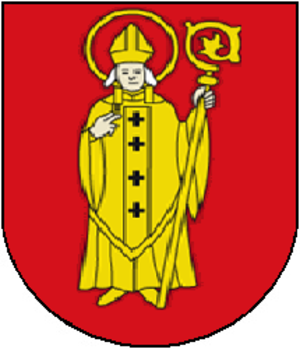
Mervelier est une commune suisse du canton du Jura. Ses habitants s'appellent les « Gravalons ».